Sara Levy (née Itzig)

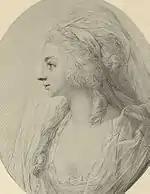
Sara Levy by Levy Anton Graff

Sara Levy, born Sara Itzig (19 June 1761 Berlin11 May 1854 Berlin) was a German harpsichordist, patron of the arts and music collector. Her salon was the meeting place of the most important musicians and scholars in Berlin, and she was also known as a philanthropist.